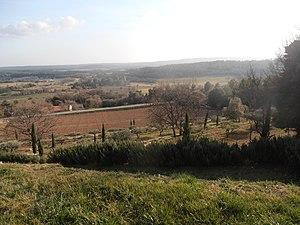
Var, Moissac-Bellevue. L'environnement du château est préservé.
Moissac-Bellevue est une commune française située dans le département du Var, en région Provence-Alpes-Côte d’Azur.
Le château de Moissac est situé sur la commune française de Moissac-Bellevue, dans le département du Var en région Provence-Alpes-Côte d’Azur.